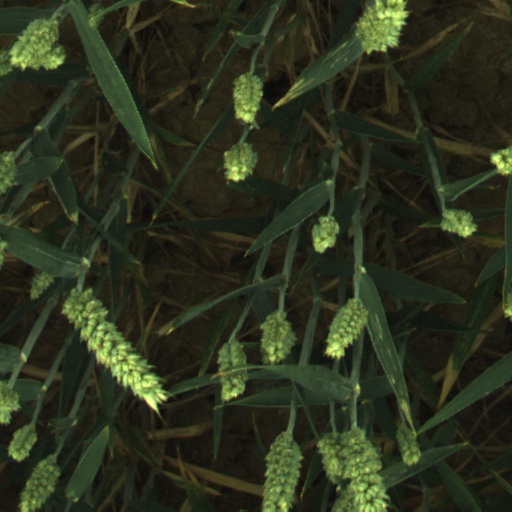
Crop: wheat